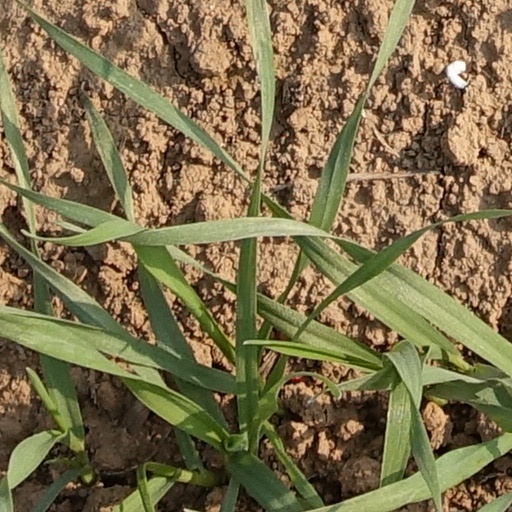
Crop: wheat